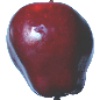
Label: red_delicious_apple